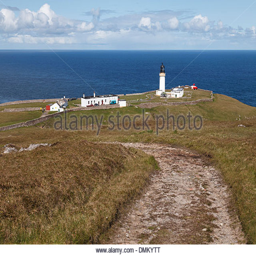
the lighthouse on the cliffs